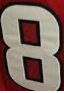
Number: 8